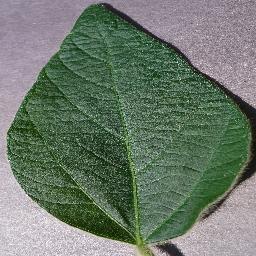
Label: Soybean___healthy